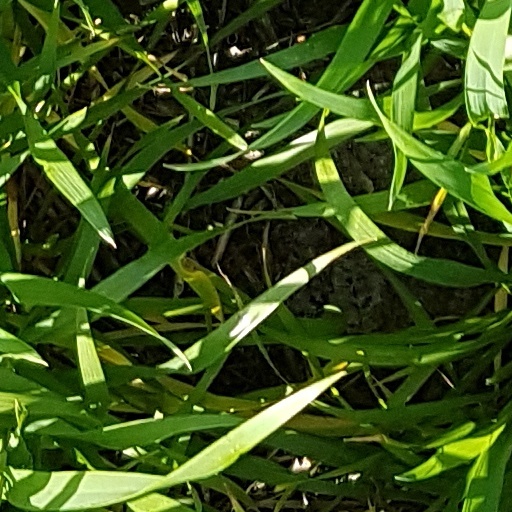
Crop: wheat